Hayabusa Station

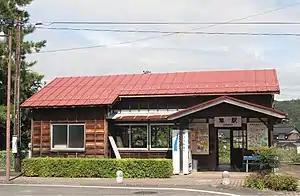
Hayabusa Station, October 2007

is a railway station on the Wakasa Railway Wakasa Line in Yazu, Tottori, Japan, operated by the third sector company Wakasa Railway.